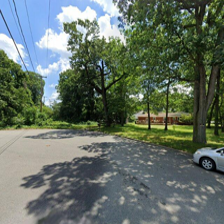
Label: streetView